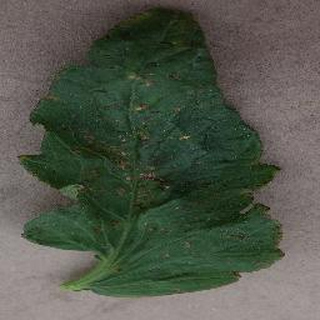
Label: tomato_bacterial_spot